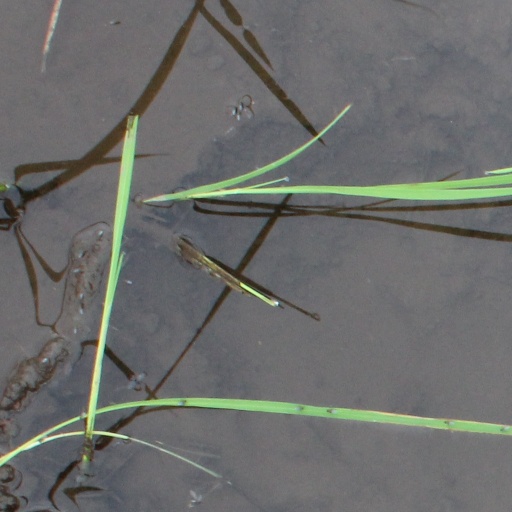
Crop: rice